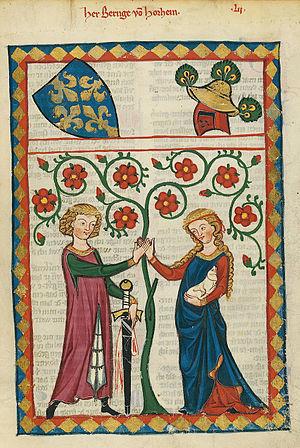
Le Roman de la Rose, appelé aussi Guillaume de Dole, en particulier par les commentateurs de langue anglaise pour éviter toute confusion avec l'ouvrage homonyme beaucoup plus connu, est un long poème de 5 656 vers en langue d'oïl, écrit dans le premier tiers du XIIIᵉ siècle. Le seul exemplaire connu de ce texte se trouve dans un manuscrit rédigé à la fin du XIIIᵉ siècle, conservé à la Bibliothèque apostolique vaticane et contenant trois autres romans connus par ailleurs, Le Chevalier de la Charrette et Le Chevalier au Lion de Chrétien de Troyes et Méraugis de Portlesguez de Raoul de Houdenc. Le manuscrit n'est pas signé, mais les médiévistes s'accordent pour l'attribuer à Jean Renart.